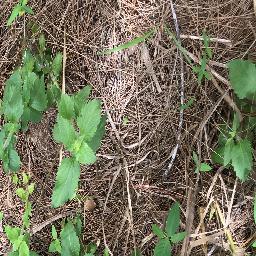
Label: siam_weed